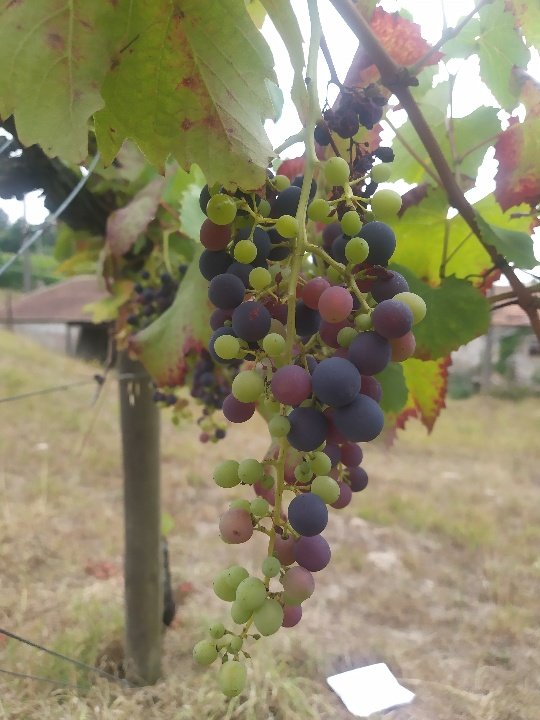
Berries visible: 95
Grape clusters: 1